PSLV-C47

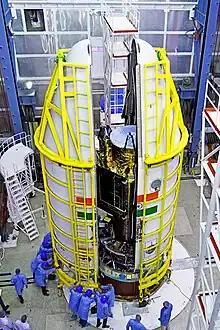
Cartosat-3 payload encapsulation

The mission is the 74th mission from Satish Dhawan Space Centre, 49th flight of PSLV, and 21st flight of the XL variant. The rocket launched from the second launch pad of the Satish Dhawan Space Centre. The first stage burned for around 113 seconds, and then separated. This was followed by the ignition of Second stage, followed by Payload Fairing separation at 156 seconds. The second stage separated at 265 seconds, followed by ignition of third stage which separated at 493 seconds following which the fourth stage ignition began. At 16 minutes and 55 seconds, fourth stage cut off. The Cartosat-3 satellite separated at 17 minutes and 42 seconds at an altitude of 515 km. The first customer satellite separated at 18 minutes and 22 seconds. The last one separated at 26 minutes and 50 seconds, at an altitude of 527 km.